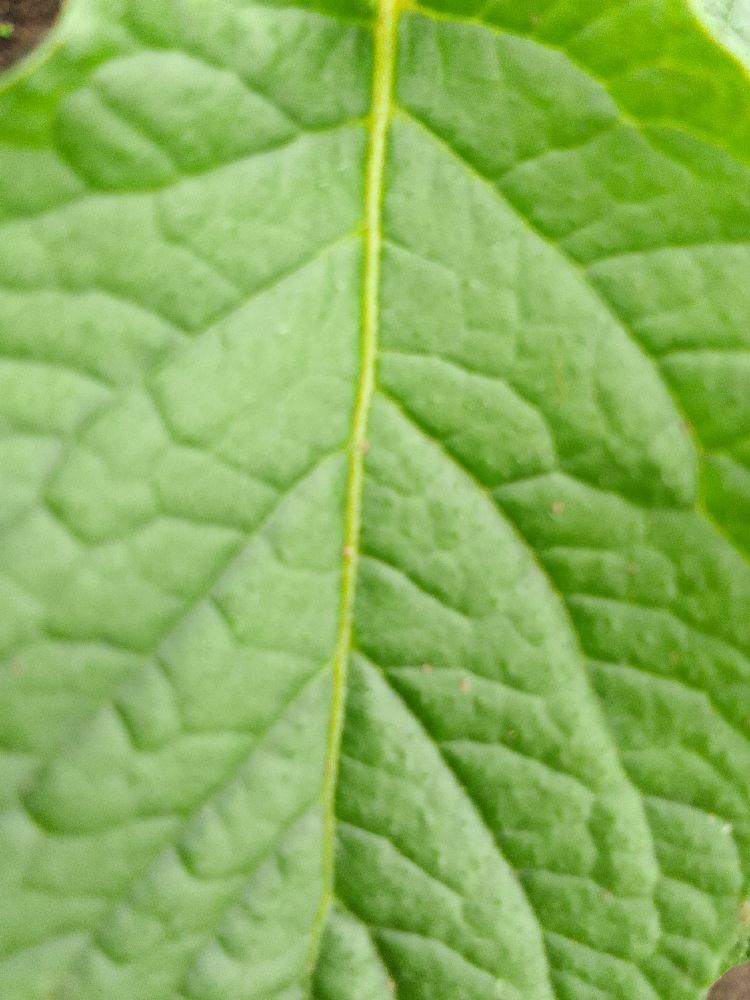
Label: Healthy